Roy W. Johnson (coach)

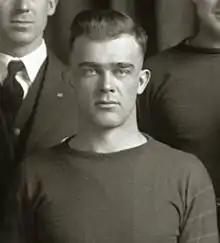

Roy William Johnson (September 6, 1892 – September 20, 1989), nicknamed "Old Ironhead," was an American football player, coach of football, basketball, and baseball, and college athletics administrator. He served in various capacities in the athletics program at the University of New Mexico for nearly 40 years. He was the university's athletic director from 1920 to 1949, head football coach from 1920 to 1930, and head basketball coach from 1920 to 1931 and 1933 to 1940. He also coached New Mexico's track and tennis teams. In 1957, the university named the newly built Johnson Gymnasium in his honor.